Chavakkad

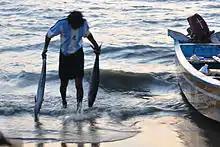
Catching fish

The Chavakkad Panchayath was established in 1918. Later on 1 October 1978, the Panchayat was upgraded to the status of a Municipality with an area of 12.41 km and is divided into 27 electoral wards. In 2010, the electoral wards were increased to 29. The municipality has a total population of 37,789 and a density of 3,045 per km. Chavakkad is a Grade-III Municipality and the headquarters of the Chavakkad Taluk.